Manuel Marques de Sousa, Count of Porto Alegre

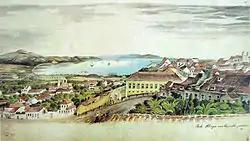
Porto Alegre, capital of Rio Grande do Sul province, seven years after the end of the Ragamuffin War

By 1828, Brazil could no longer sustain the war effort in the south and in April relinquished Cisplatina, which became the independent nation of Uruguay. Marques de Sousa was sent to Montevideo to serve under field marshal (present-day divisional general) Manuel Jorge Rodrigues, who commanded a Brazilian force temporarily stationed in the new country. On 29 March 1829, Marques de Sousa was made brevet (acting) major, and, on 28 August 1830, he was placed in command of the 6th company of 4th Regiment of Light Cavalry. Stationed in Rio Grande do Sul, the unit had previously been commanded by his father and his paternal grandfather.